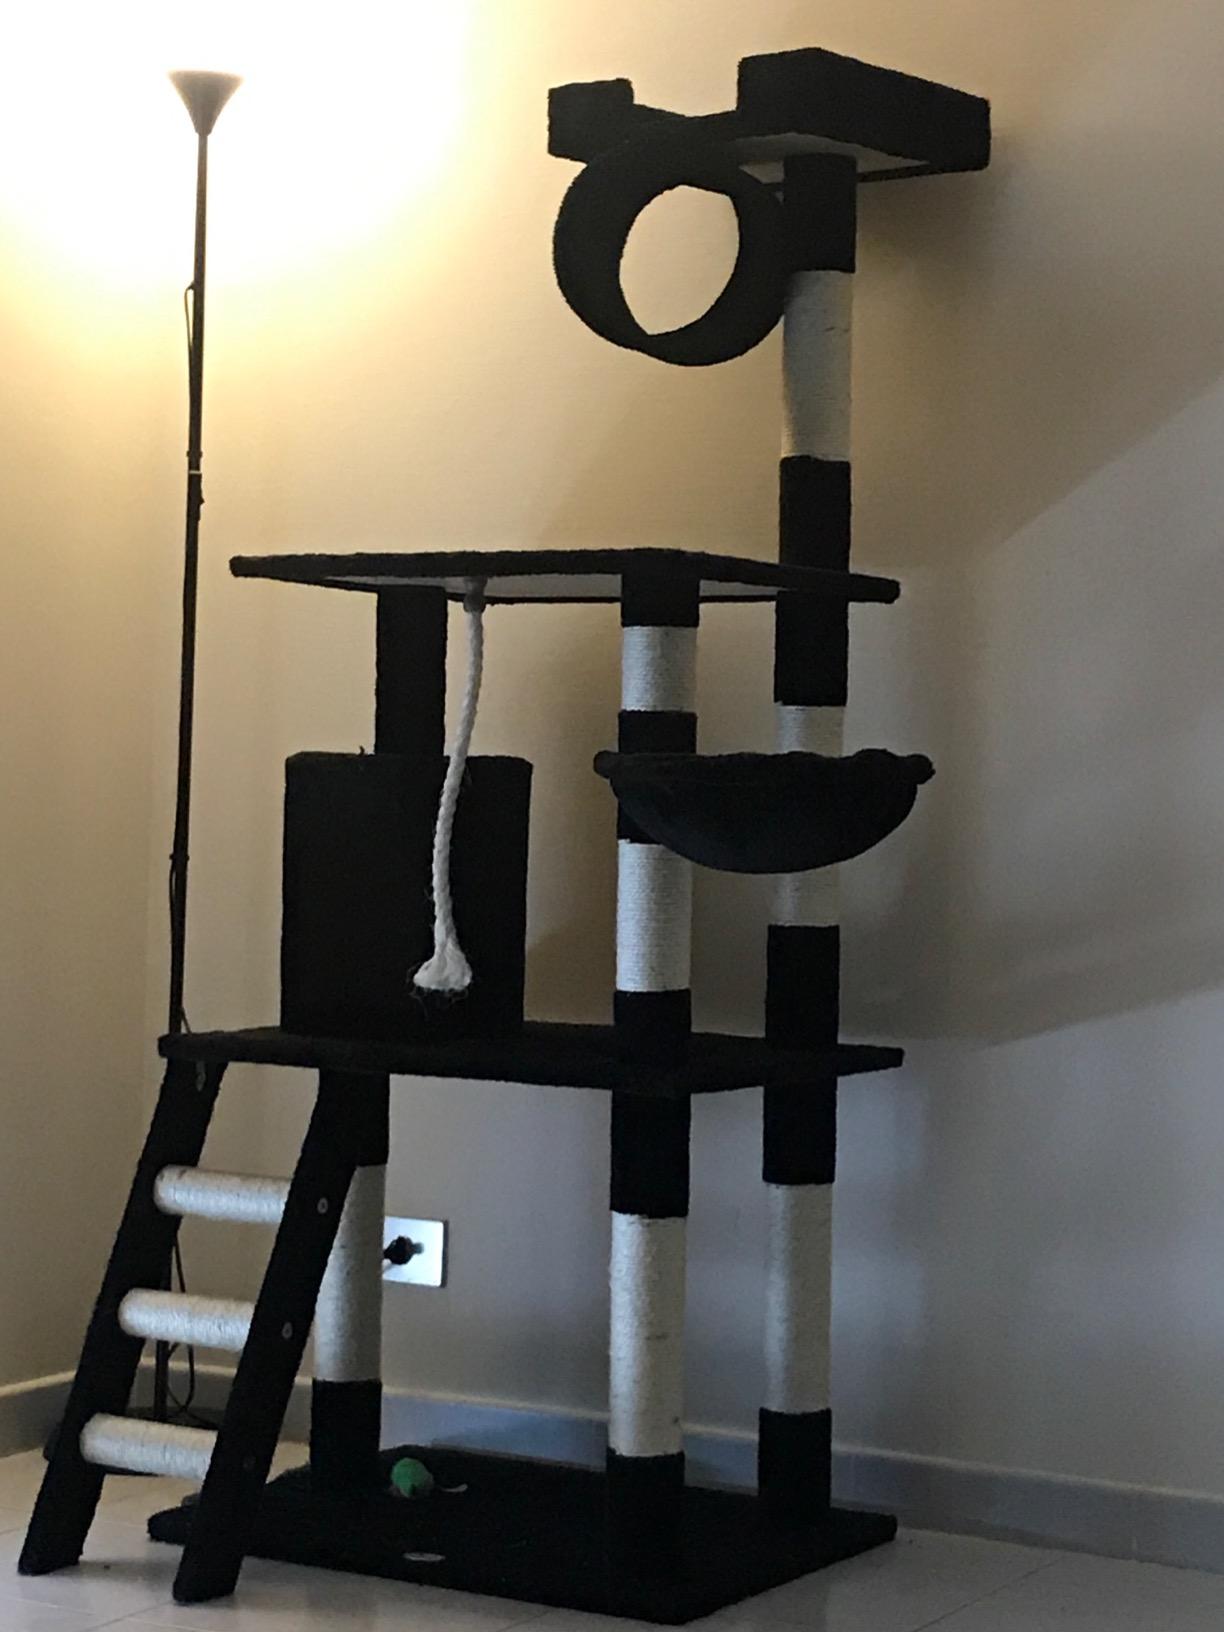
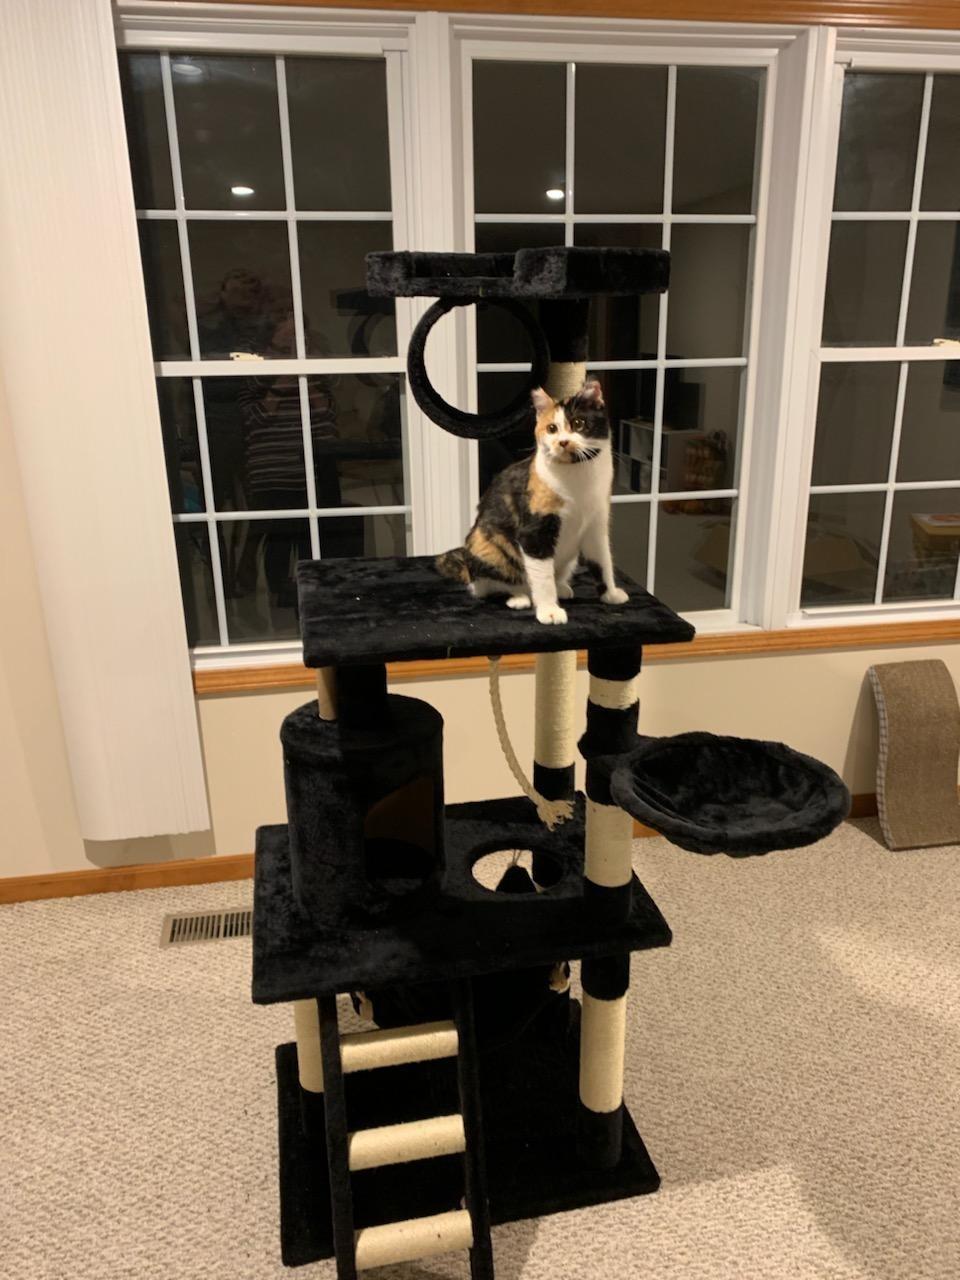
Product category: items_cat tree
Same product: yes